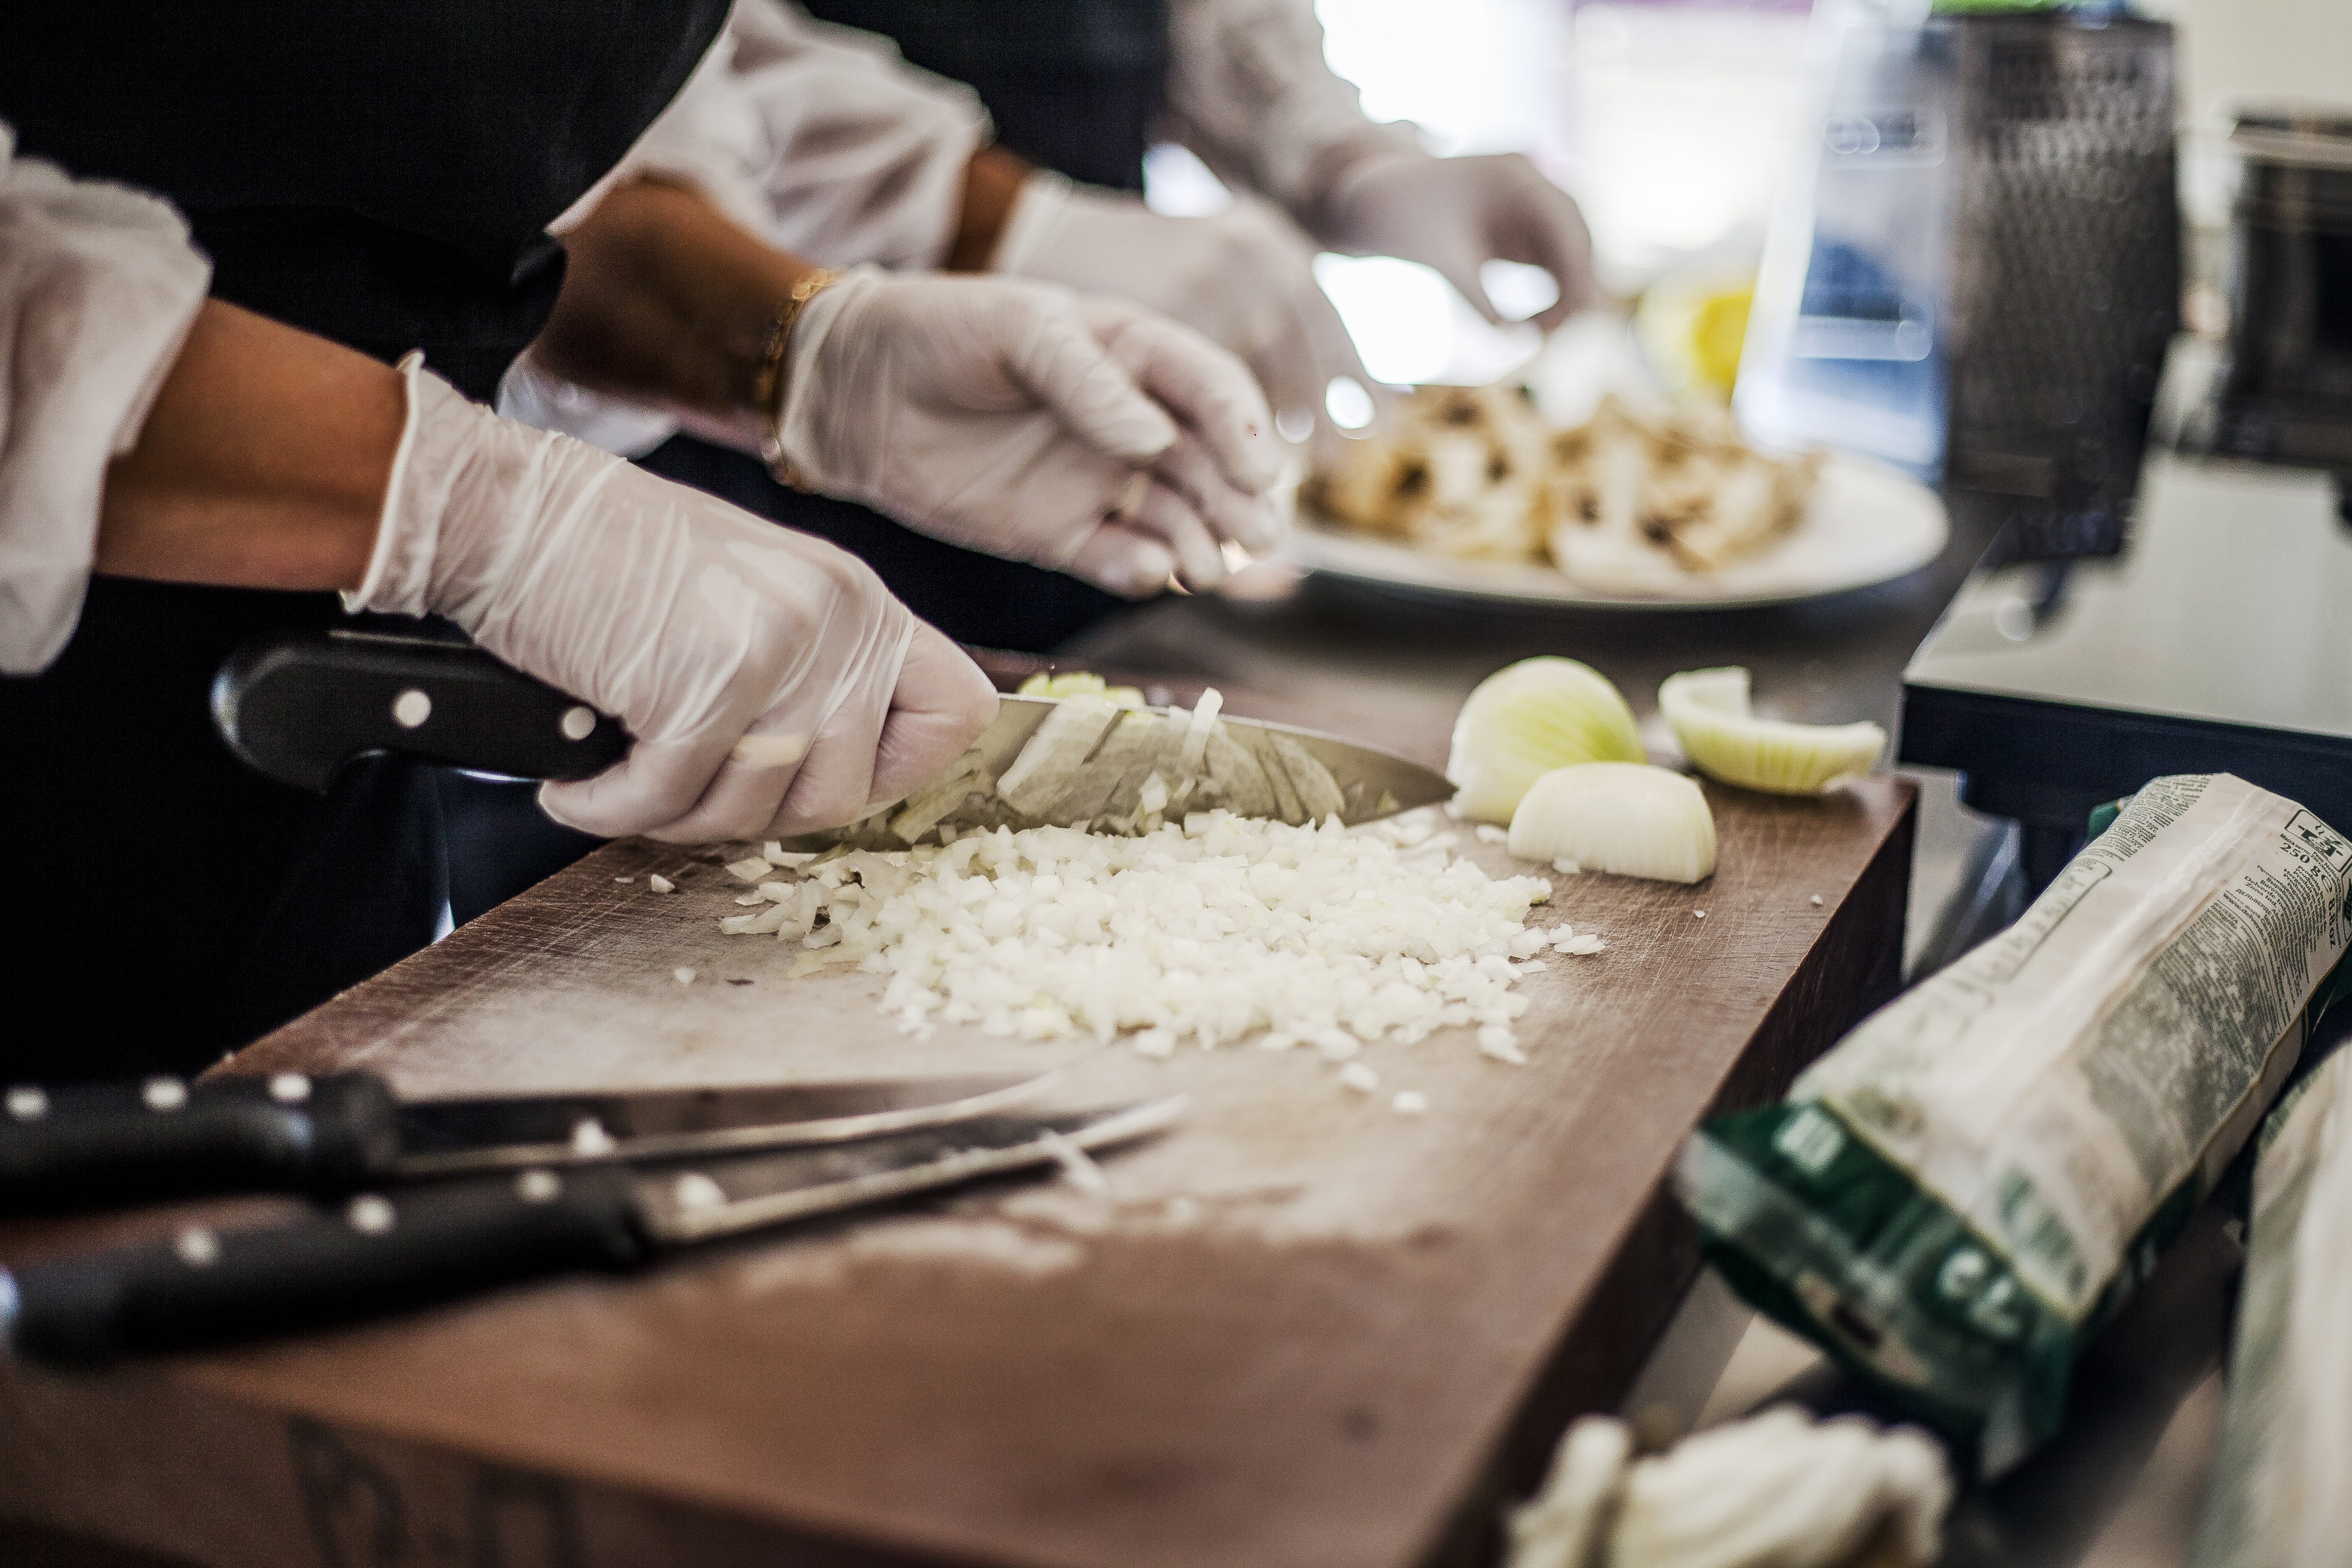
restaurant, meal, food, cooking, baking, lunch, drinks, sense